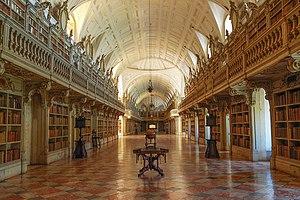
Manuel Caetano de Sousa est un architecte portugais. Il a étudié l'architecture avec son père Tomás Caetano.